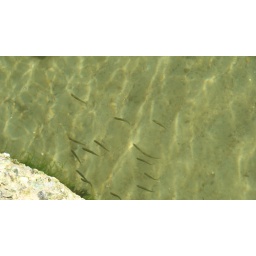
bait fish in the water